Olive branch

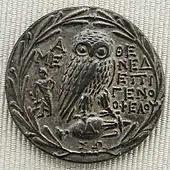
Owl standing on amphora, all surrounded by a wreath of olive leaves. Greek silver tetradrachm from Athens, –150 BC

In Greek tradition, a "hiketeria" (ἱκετηρία) was an olive branch held by supplicants to show their status as such when approaching persons of power or in temples when supplicating the gods.